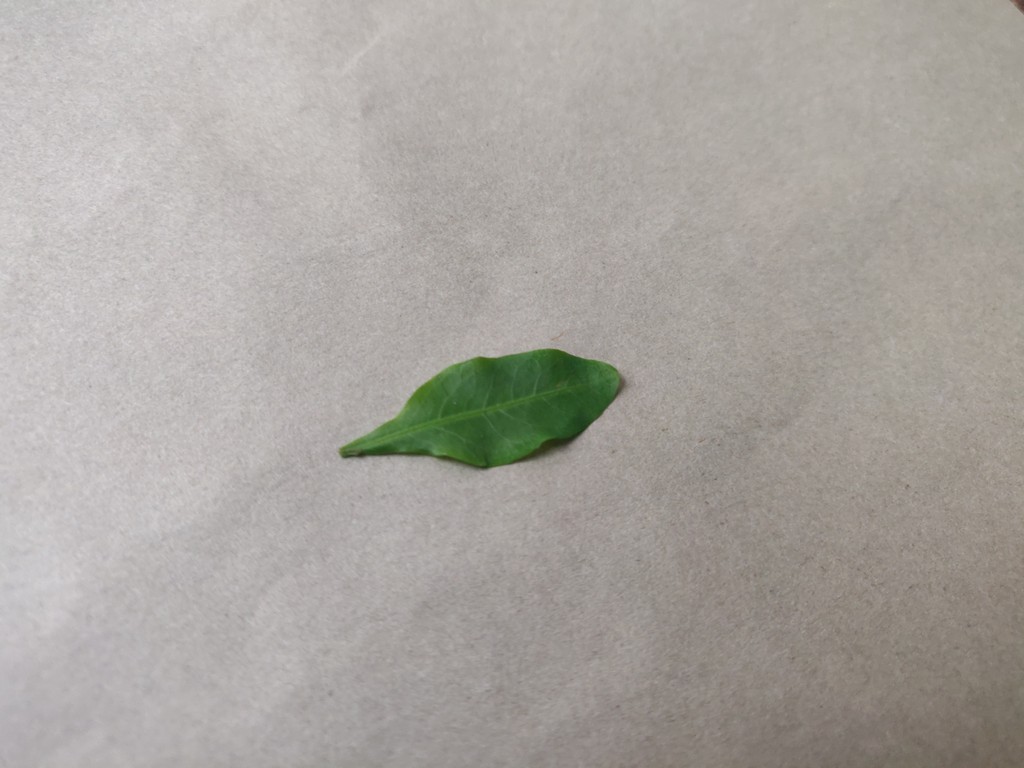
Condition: Healthy
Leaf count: single
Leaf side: front